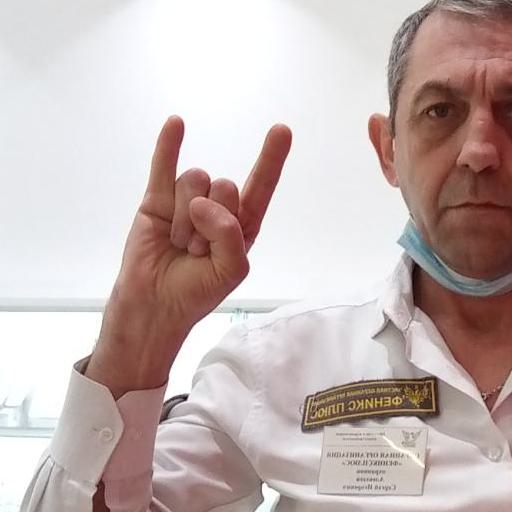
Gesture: rock